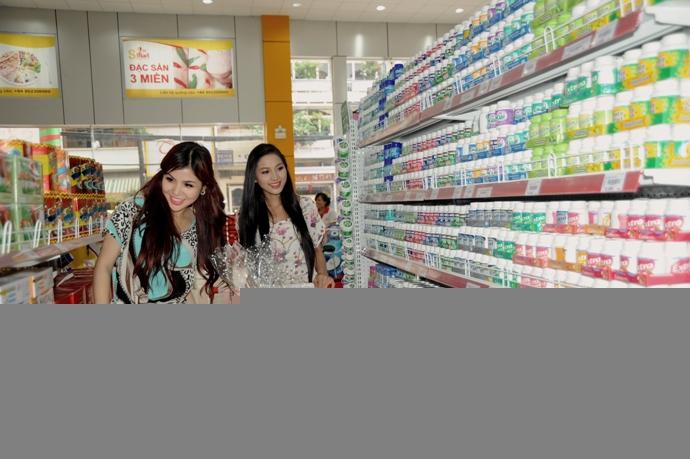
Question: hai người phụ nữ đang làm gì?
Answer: đang đi siêu thị